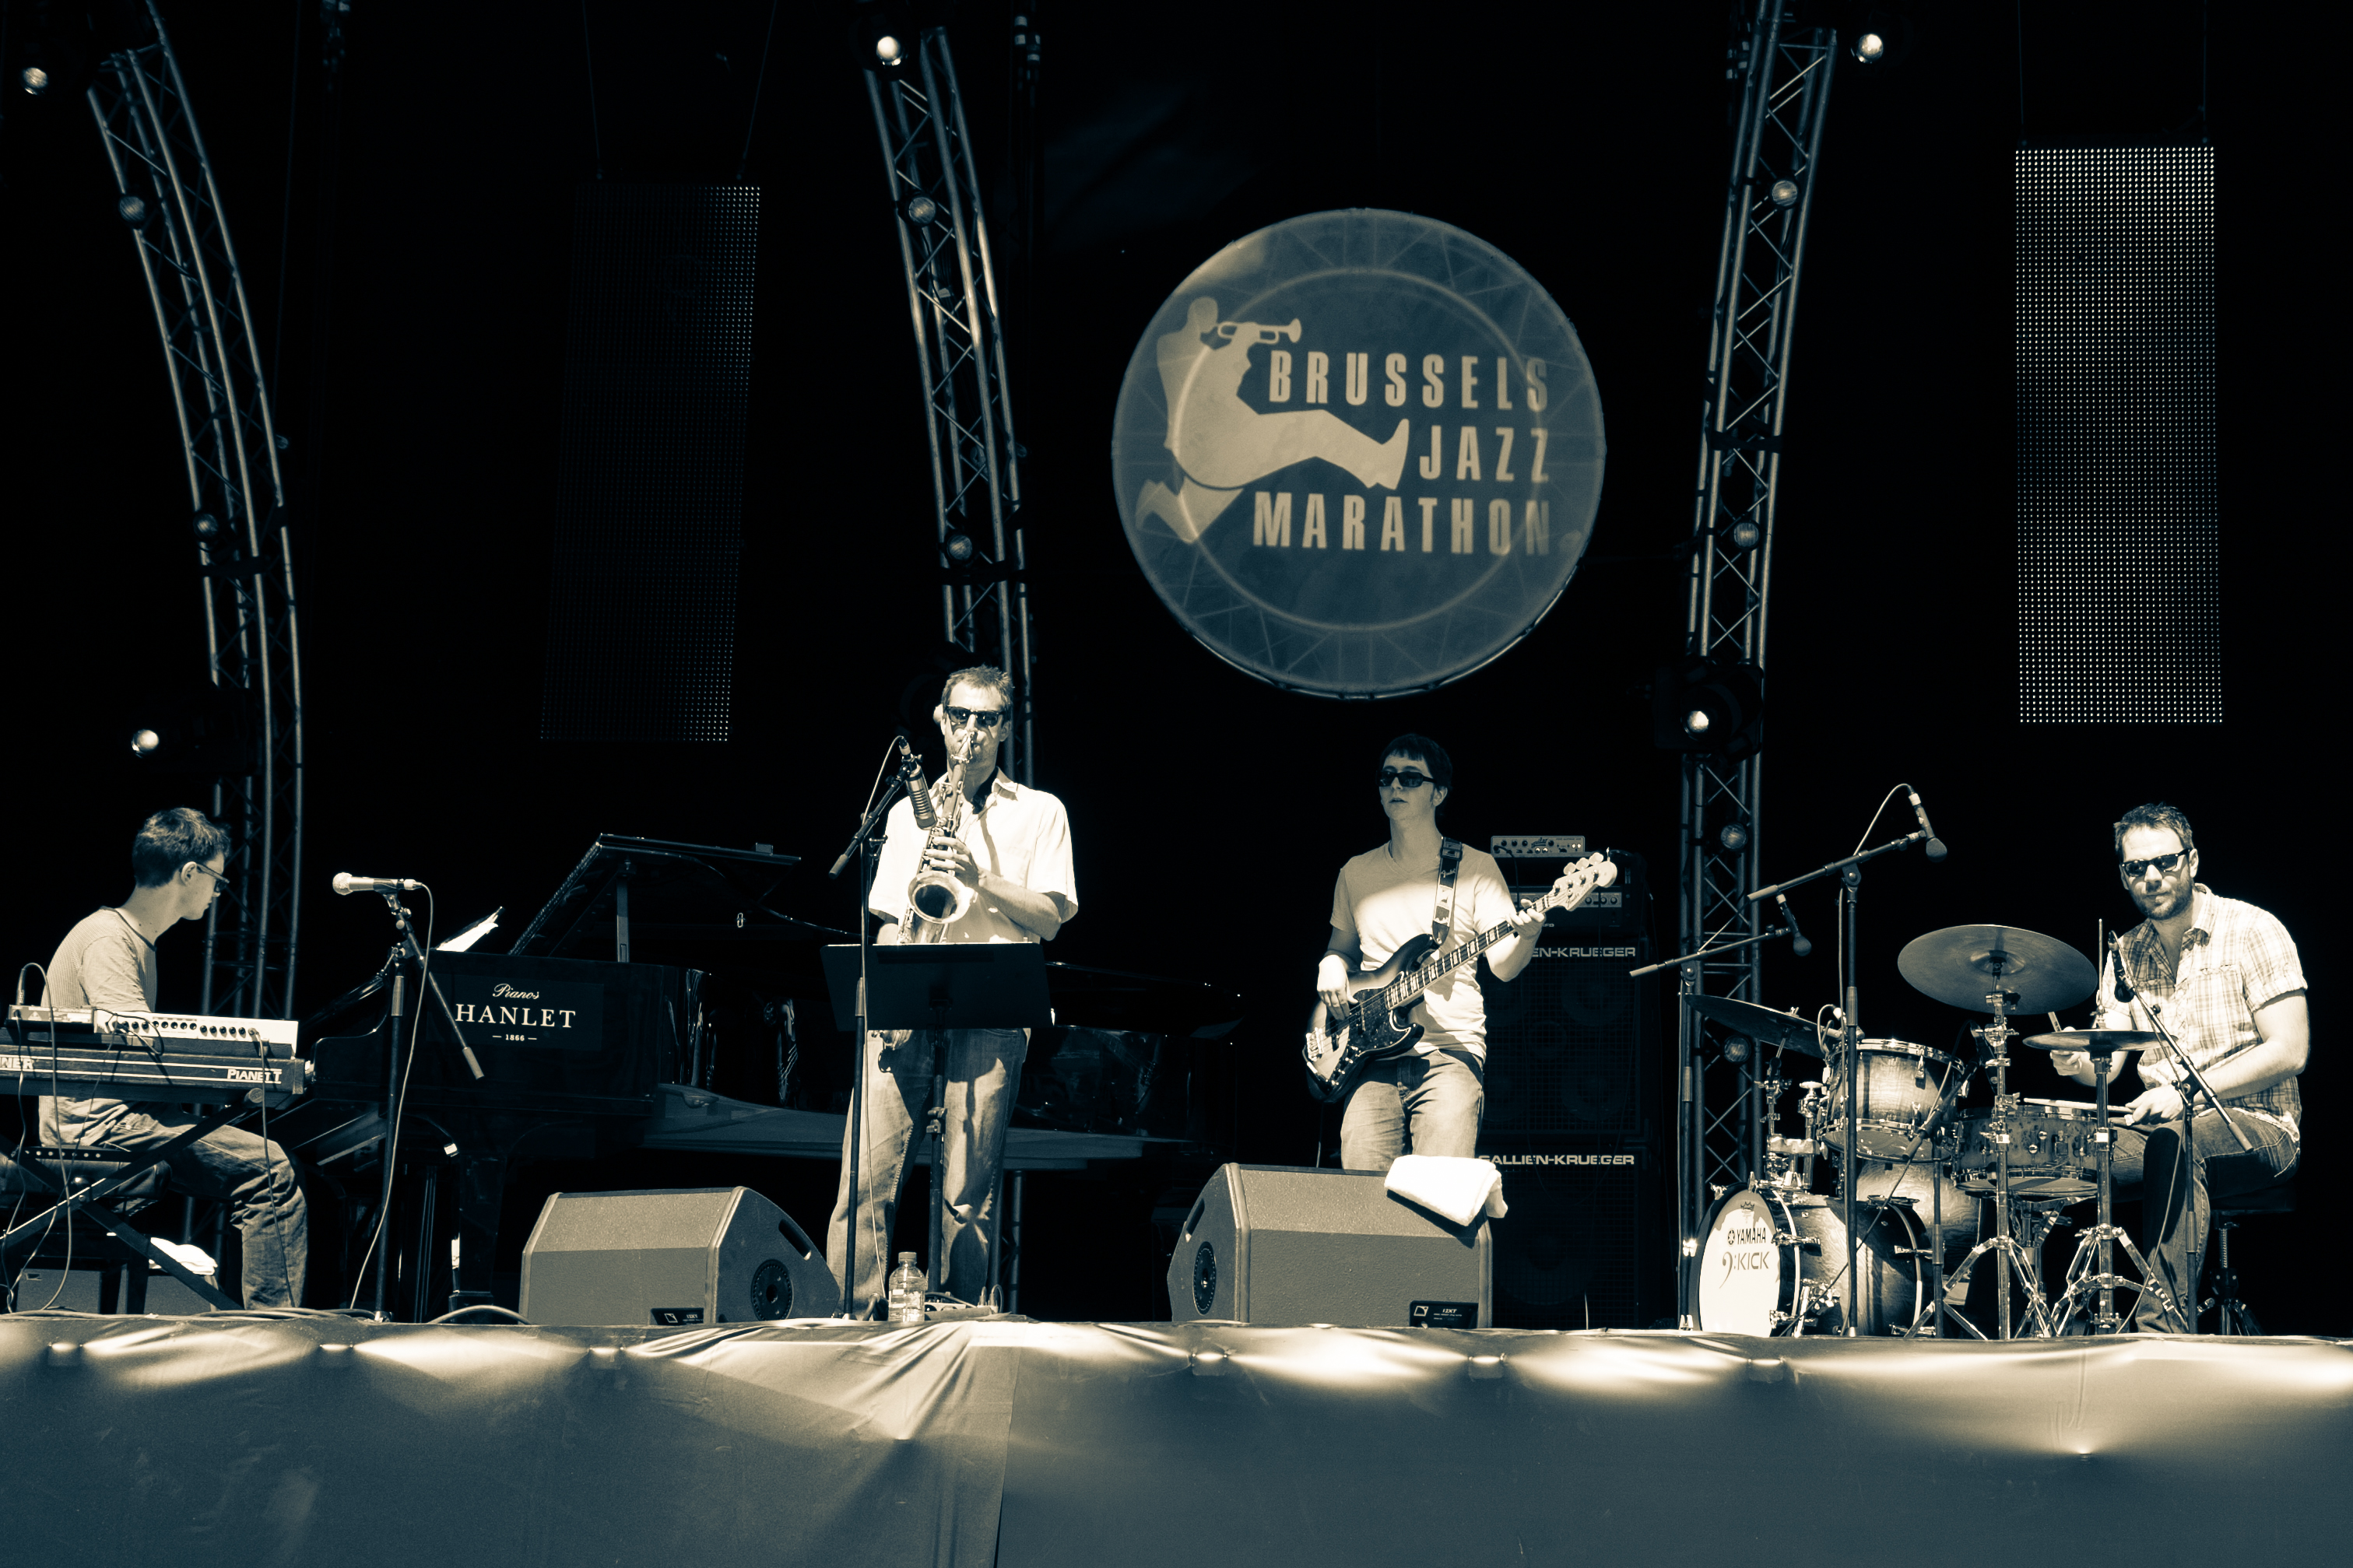
music, guitar, concert, live, musician, drum, percussion, stage, brussels, marathon, jazz, bruxelles, 2012, society, the, unrevealed, orchestra, performance, drums, drummer, entertainment, skin head percussion instrument